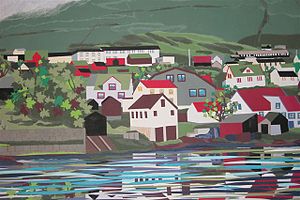
Vígdis Sigmundsdóttir
Vigdis Sigmundsdóttir er en færøsk billedkunstner bosat i Tvøroyri på Suðuroy.